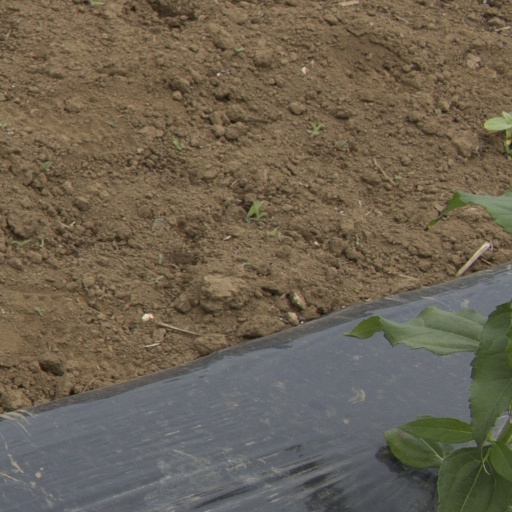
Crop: Jerusalem artichoke